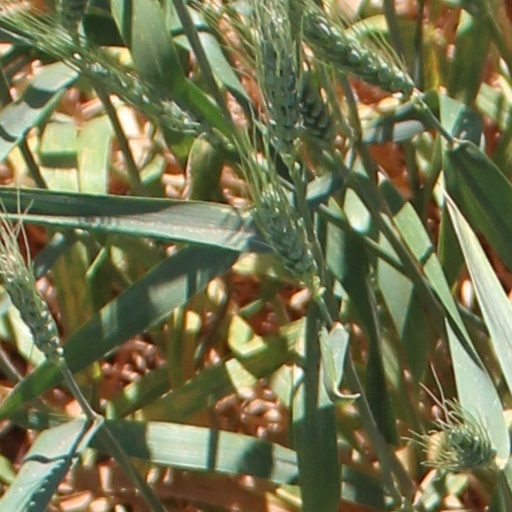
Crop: wheat